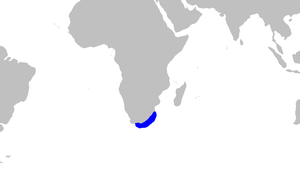
Haploblepharus fuscus est une espèce de requins.